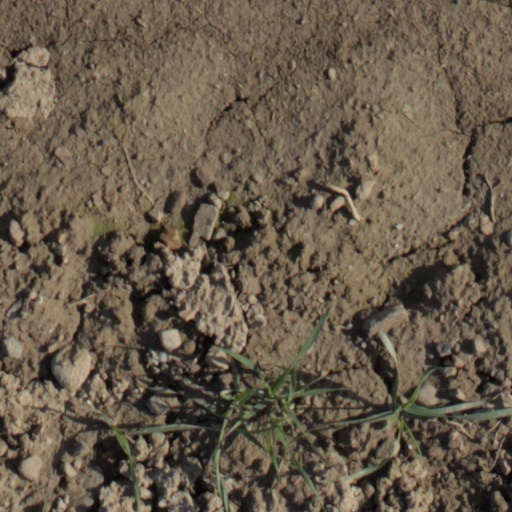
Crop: wheat